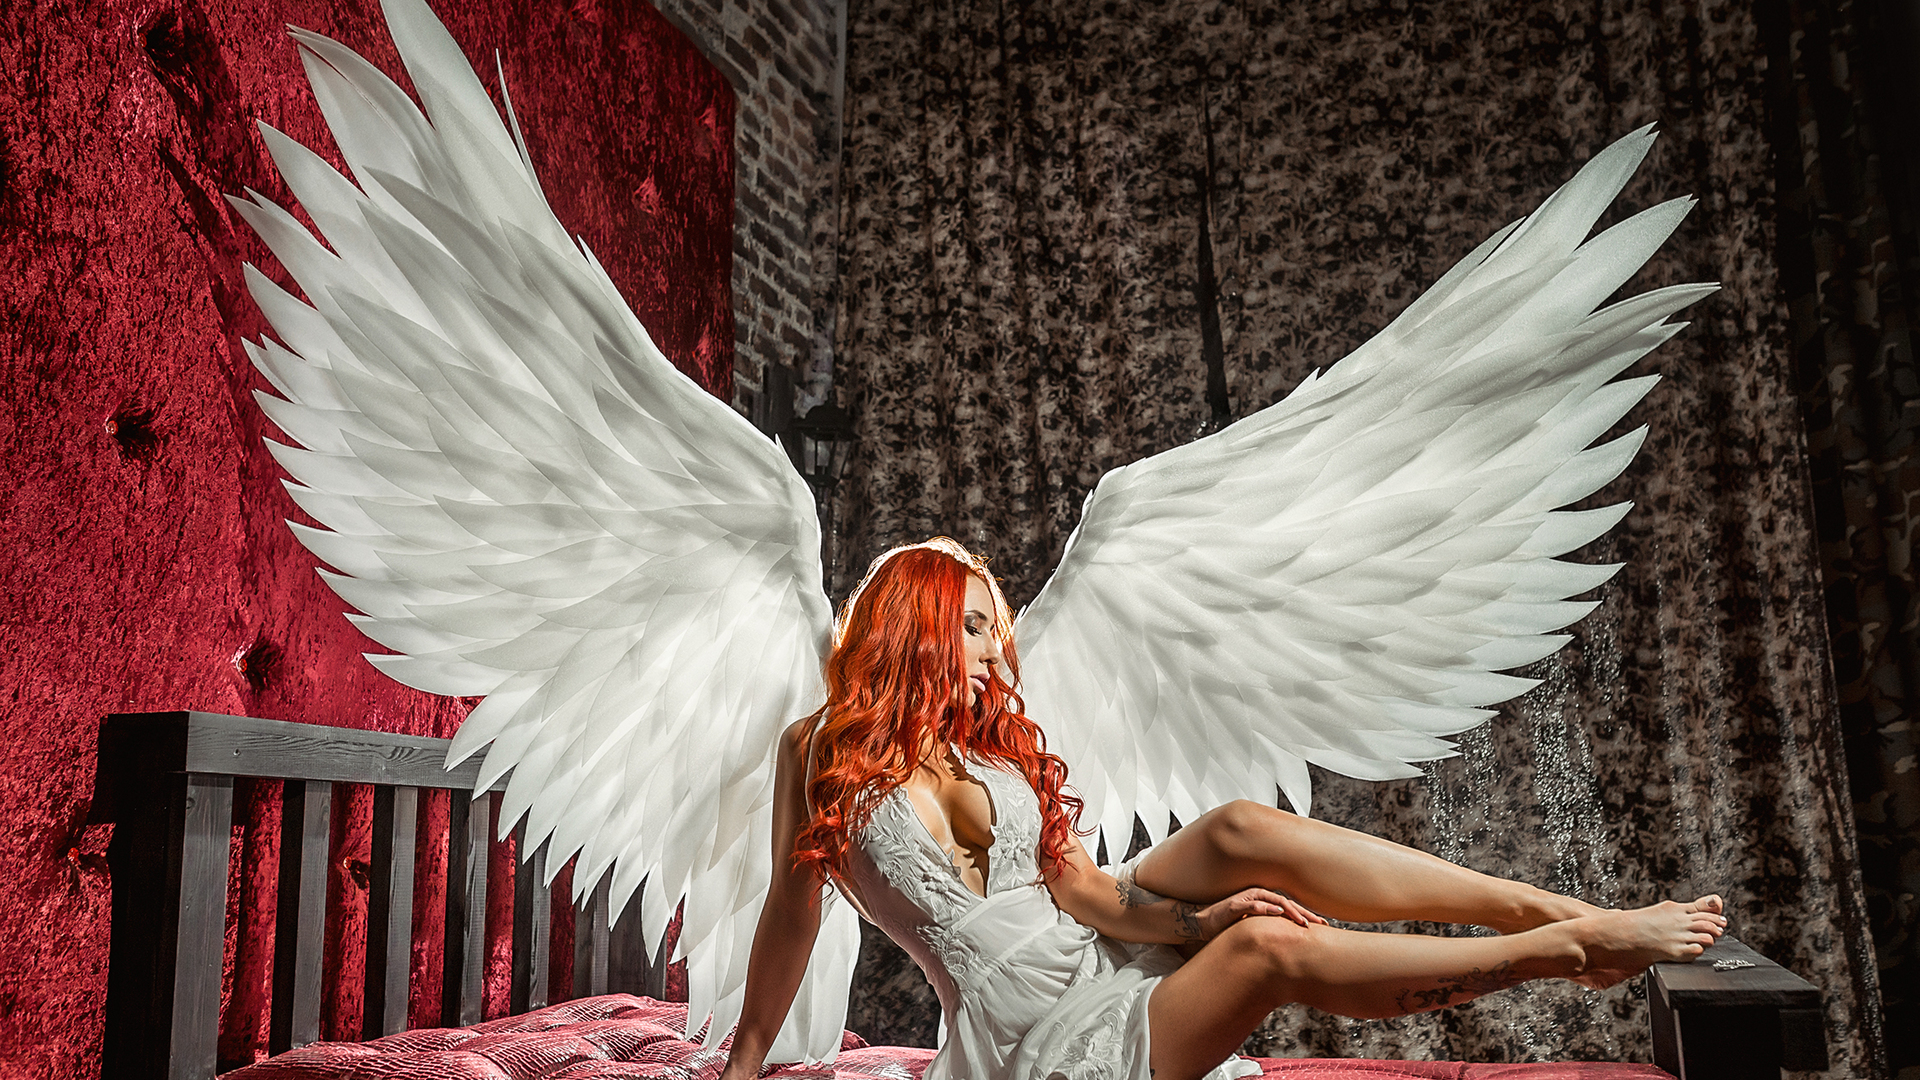
woman, angel, wing, supernatural creature, red, cg artwork, fictional character, feather, mythology, flesh, long hair, tail